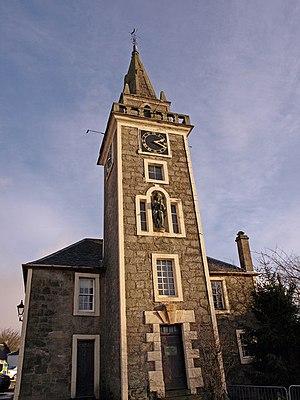
Kilbarchan est un village d'Écosse, situé dans le council area et région de lieutenance du Renfrewshire.